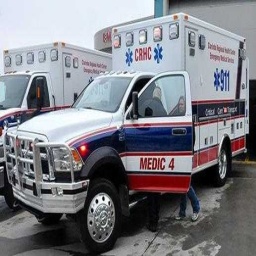
Label: ambulance